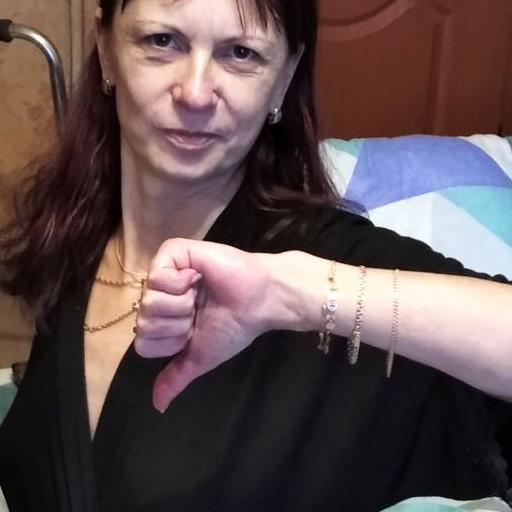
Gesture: dislike